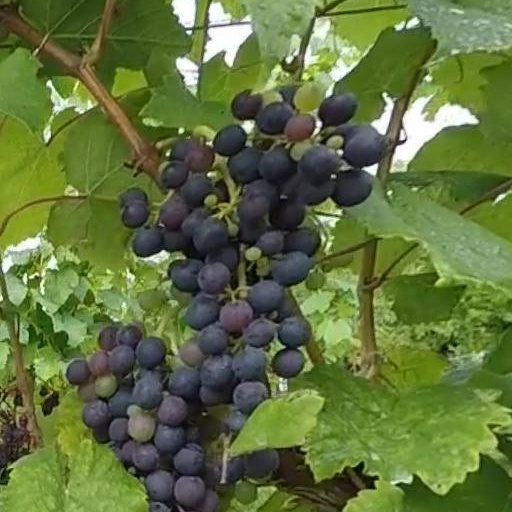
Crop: grape